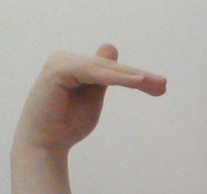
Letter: khaa